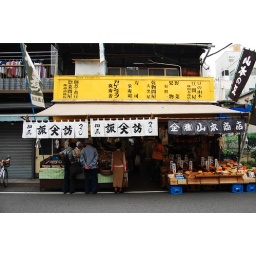
Tsukiji fish market in Tokyo.